Vavá

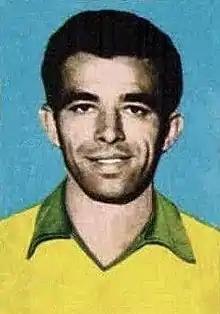
Vavá in 1962

Edvaldo Izidio Neto (12 November 1934 – 19 January 2002), commonly known as Vavá, was a Brazilian professional footballer who is widely considered to be one of the greatest strikers of his generation. Nicknamed "Peito de Aço" (Steel Chest), he most notably played for Vasco da Gama, Atlético Madrid, Palmeiras and the Brazil national team.